Charles Lefebvre-Desnouettes

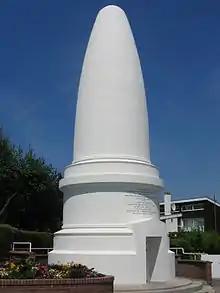
Monument for the victims who perished in the sinking.

He is recognized as LEFÈBVRE-DESNte on the 31st column of the Arc de Triomphe in Paris.